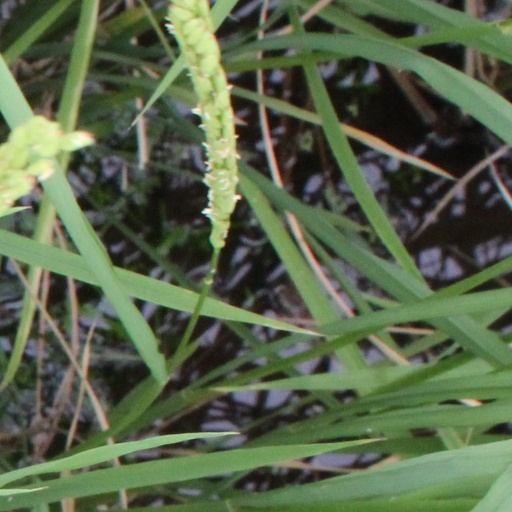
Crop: rice